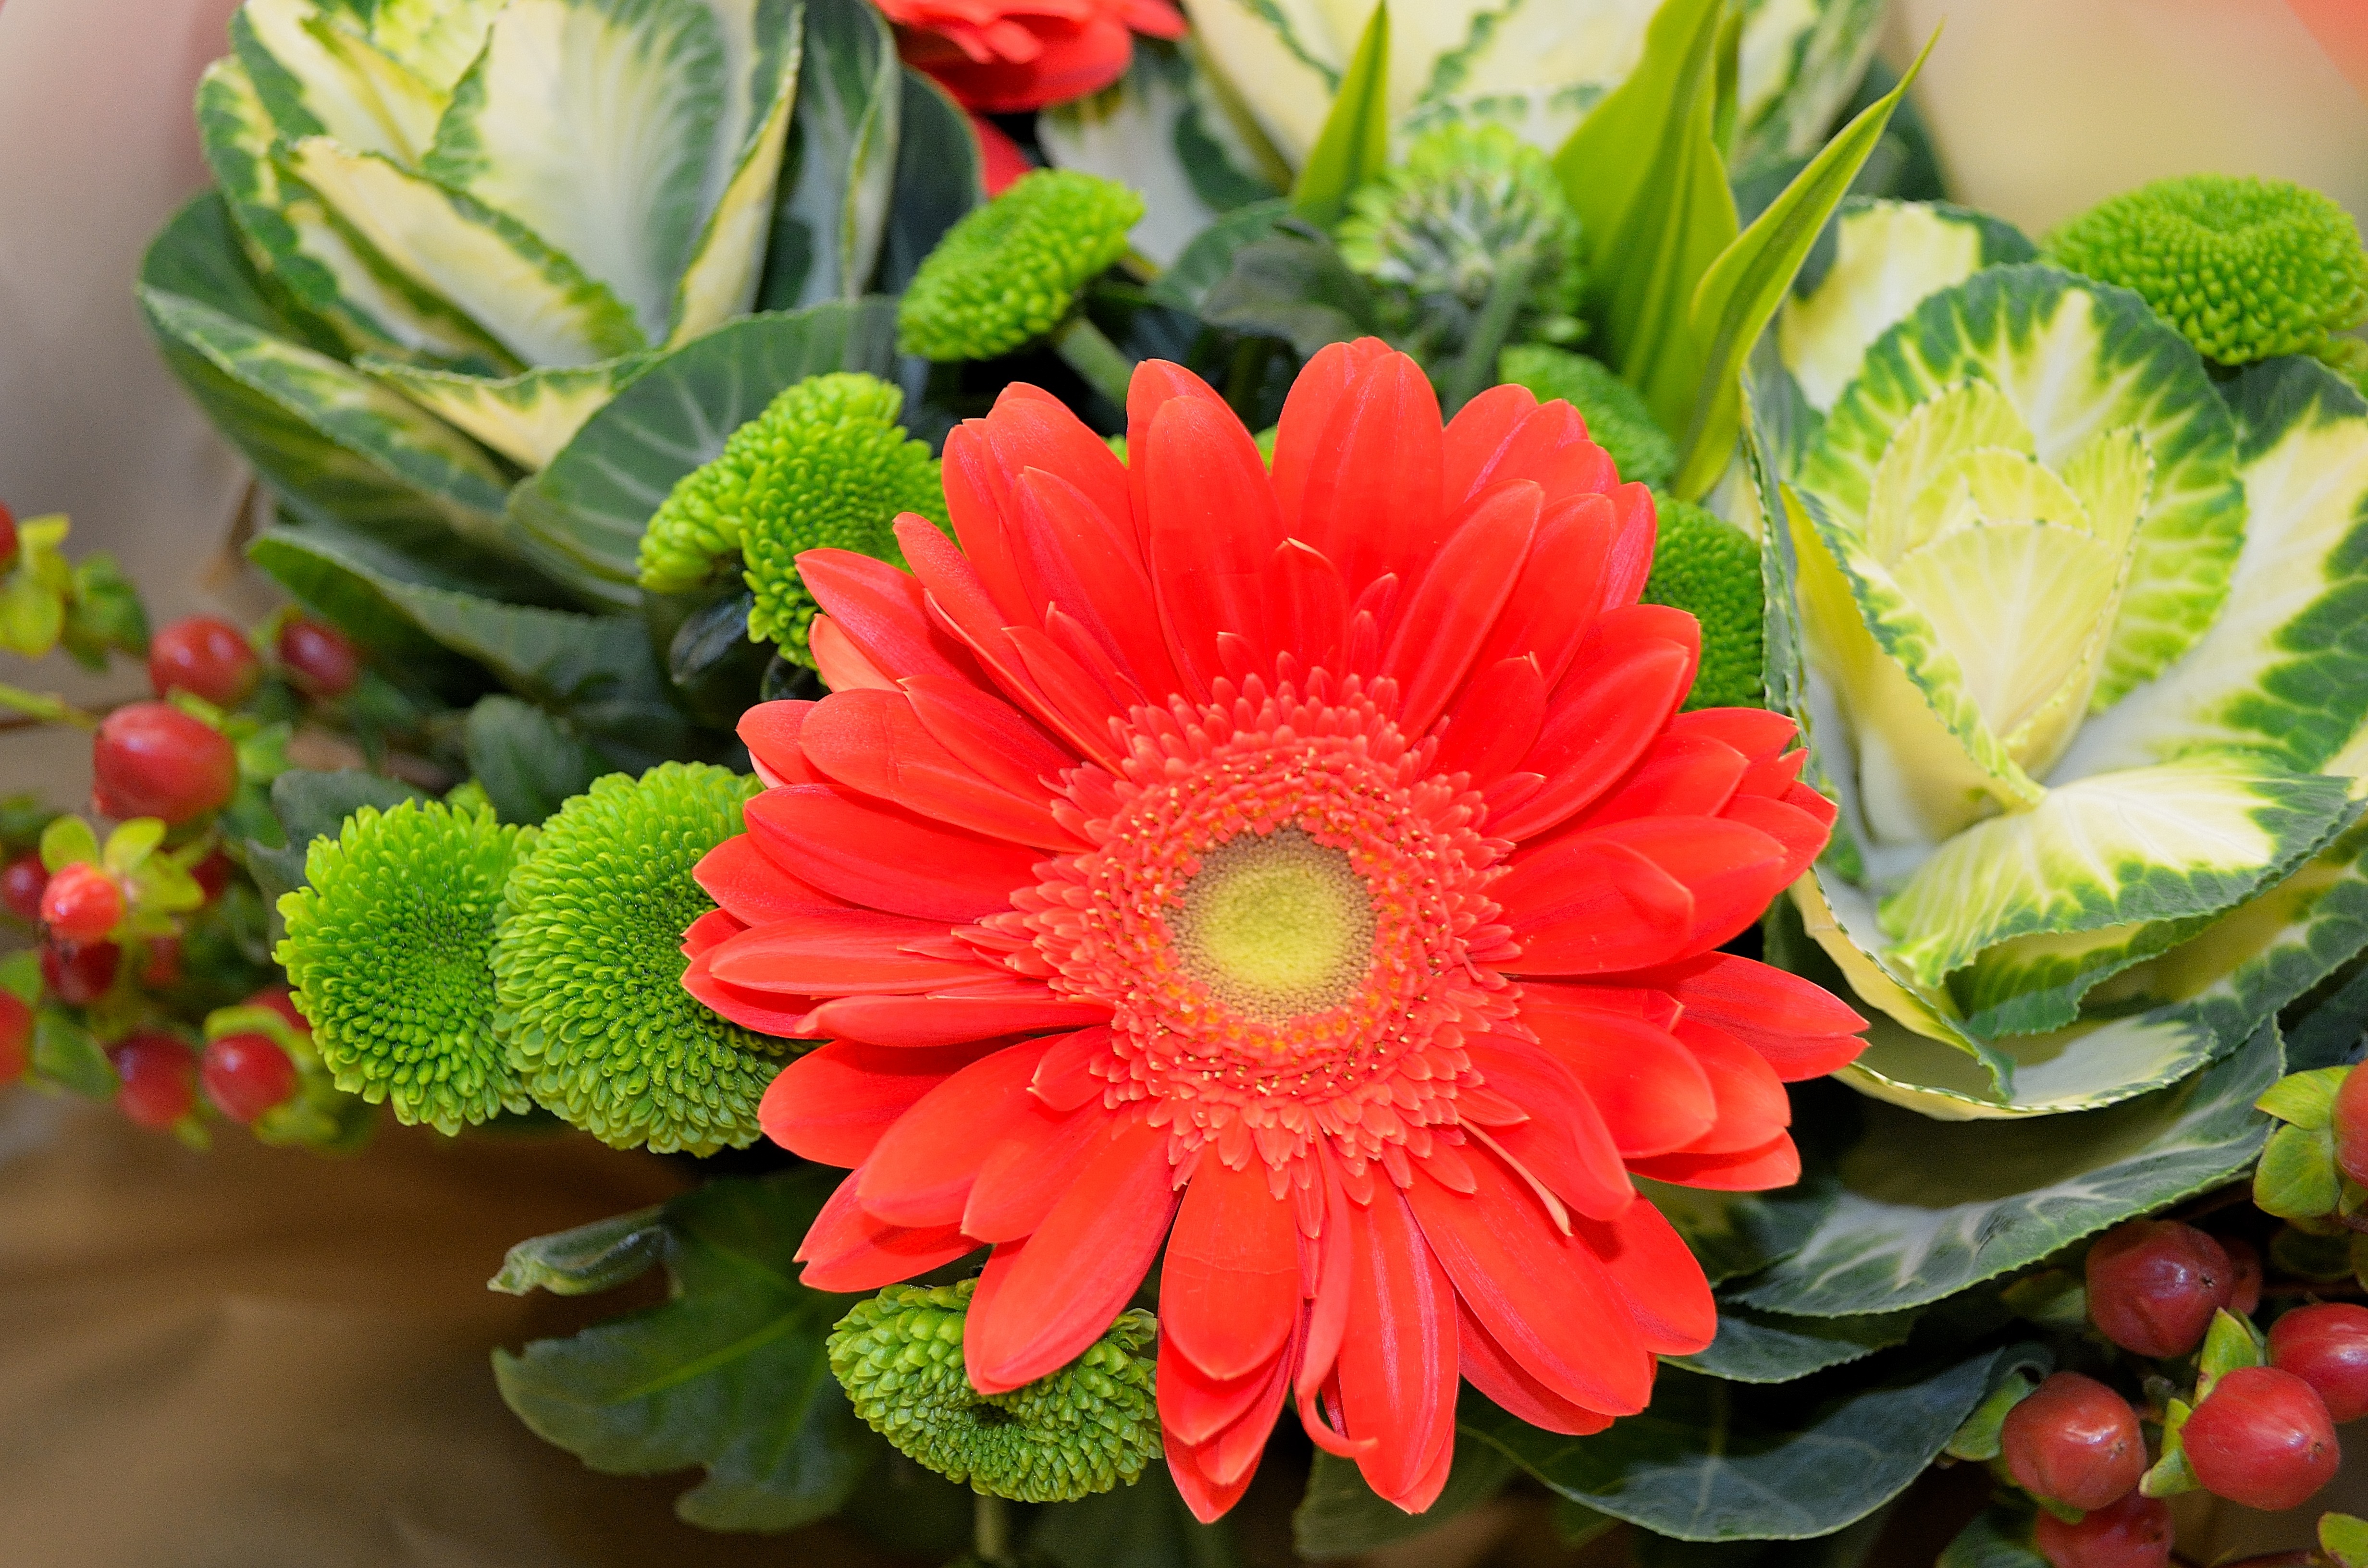
nature, plant, flower, petal, daisy, love, gift, decoration, red, macro, botany, flora, season, plants, ornament, flowers, background, day, gerbera, floristry, macro photography, flowering plant, daisy family, flower bouquet, cut flowers, floral design, annual plant, land plant, chrysanths, flower arranging